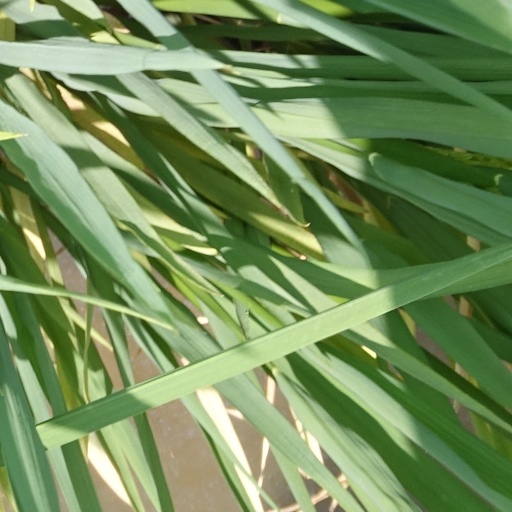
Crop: rice